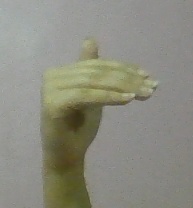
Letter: khaa